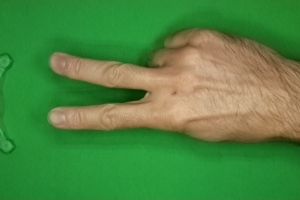
Label: scissors